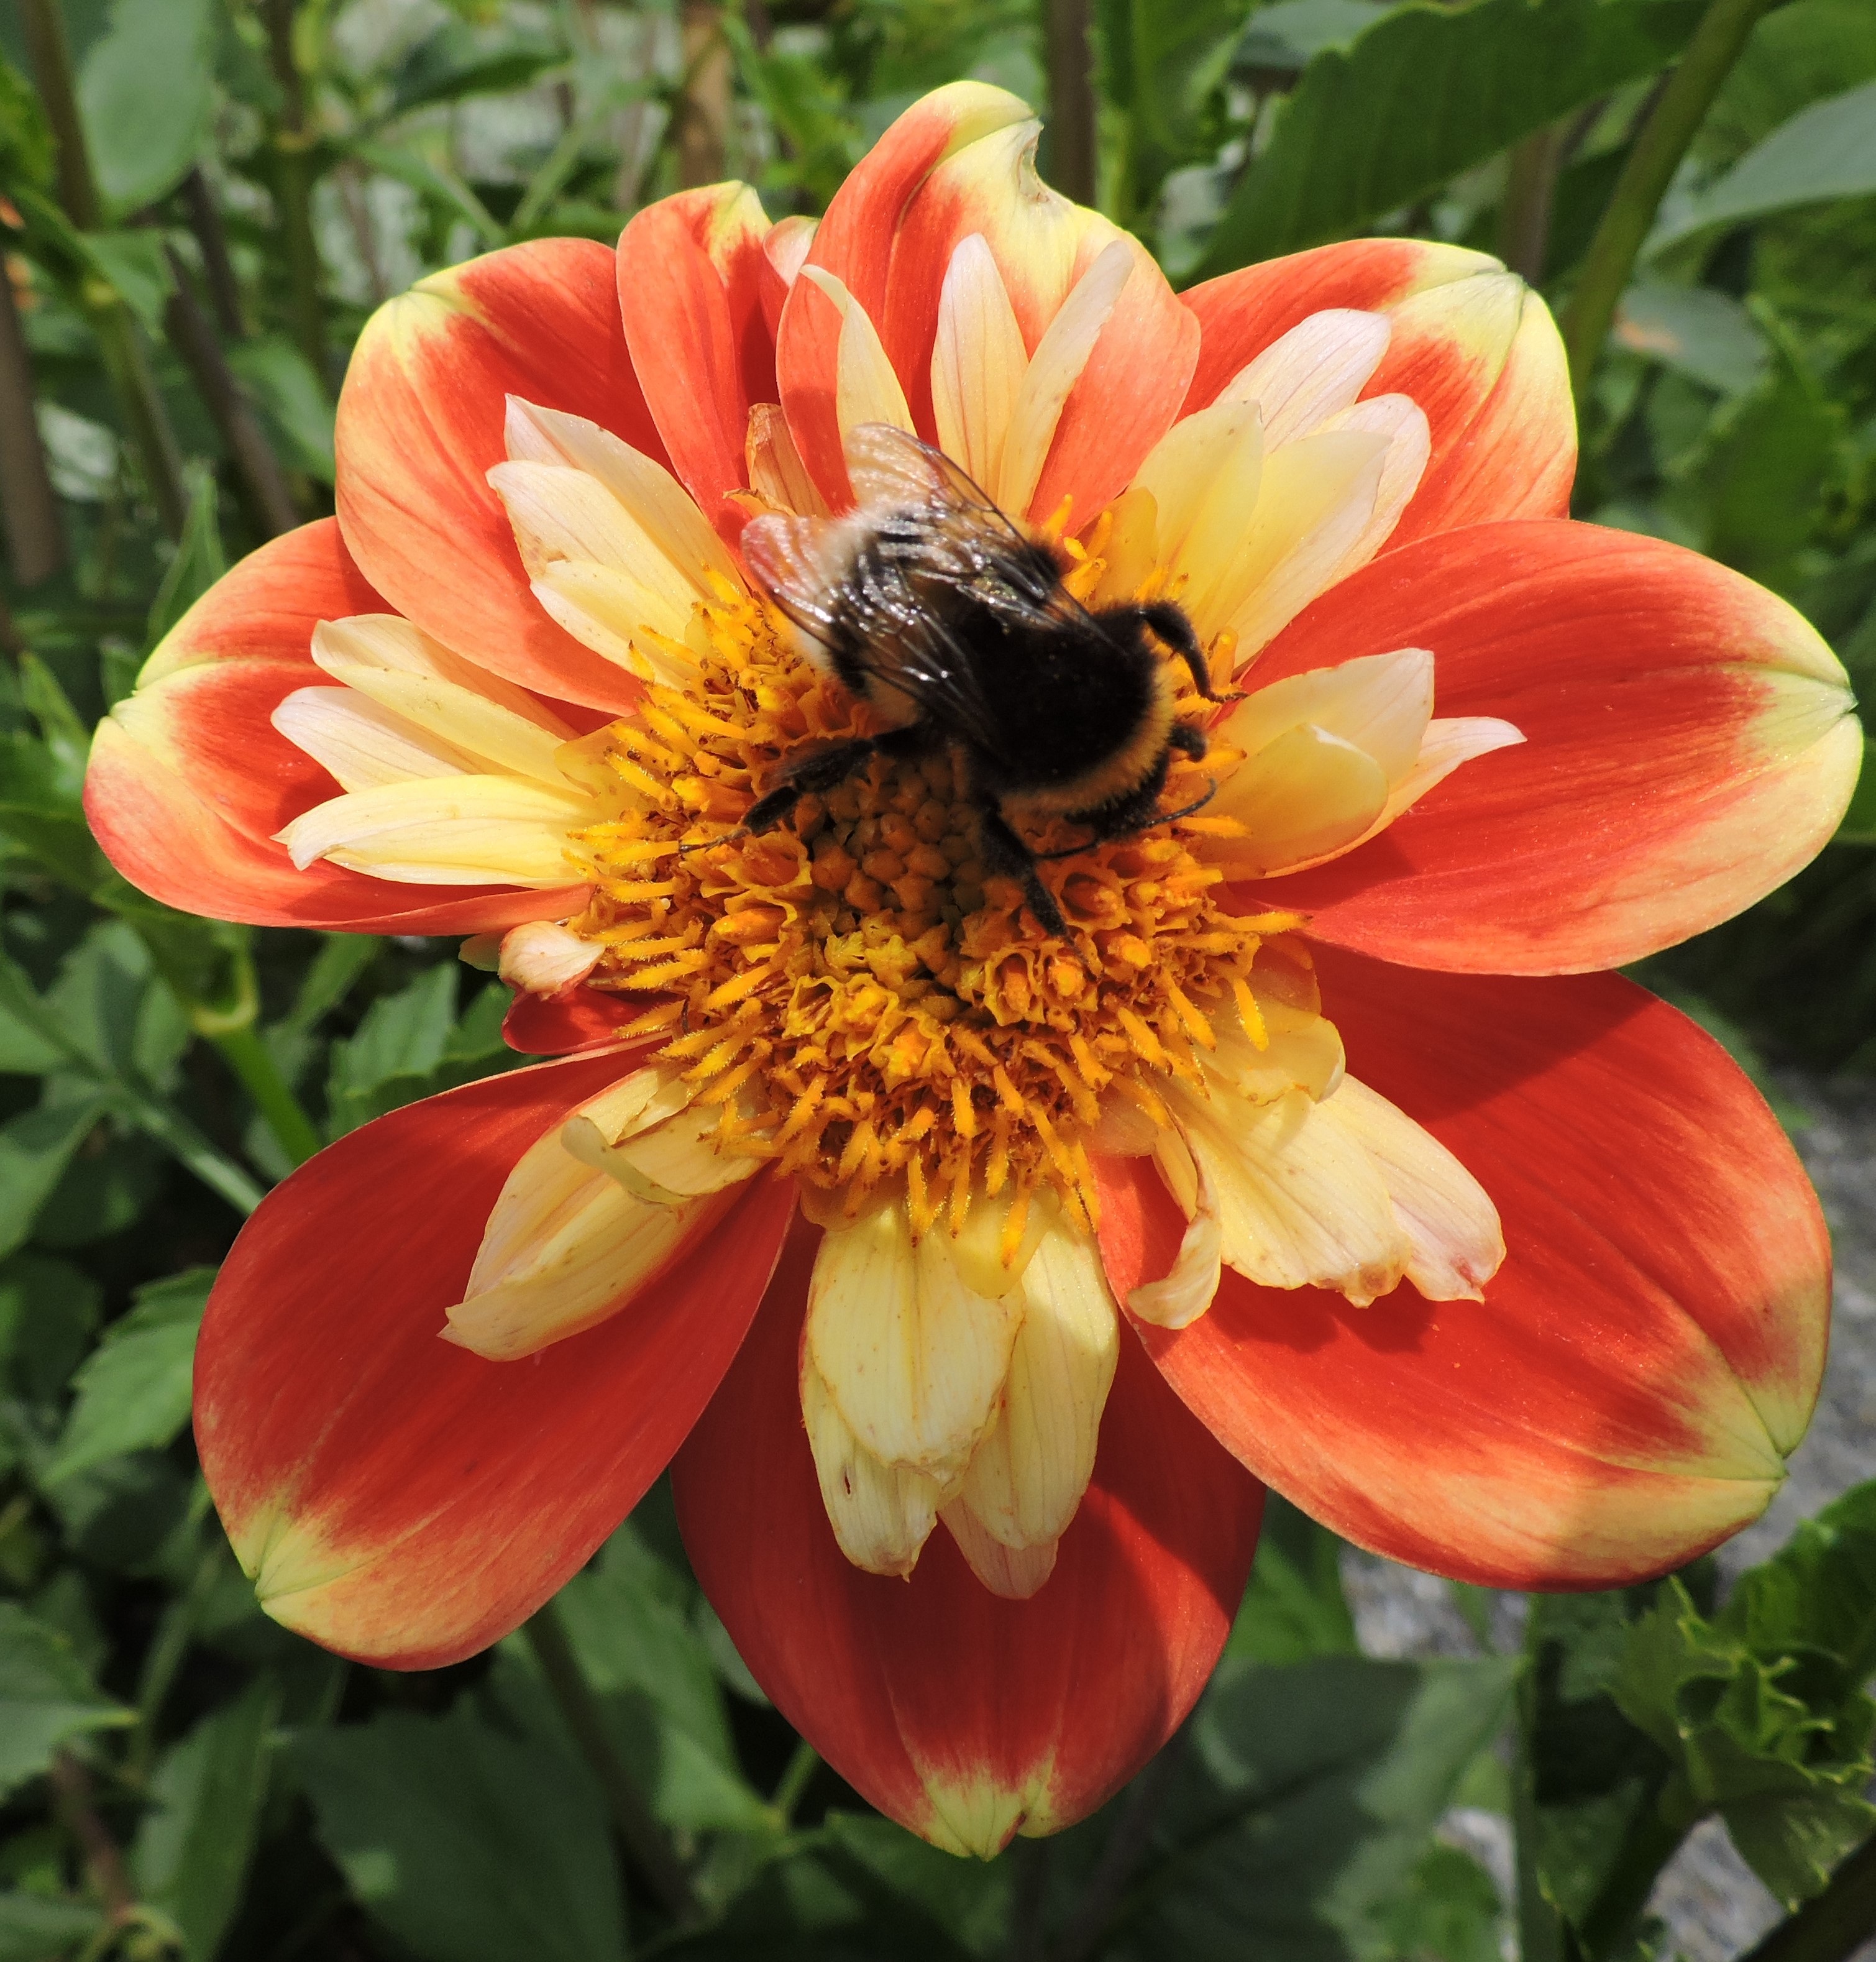
plant, flower, petal, orange, red, insect, macro, botany, yellow, garden, flora, dahlia, bee, hummel, nectar, marigold, flowering plant, daisy family, annual plant, land plant, blanket flowers